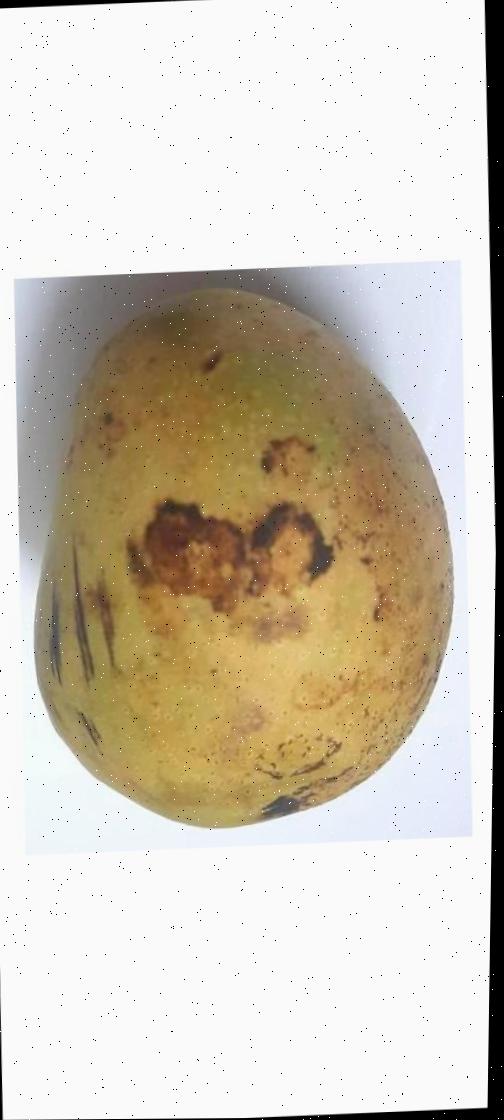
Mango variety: Ashshina Classic